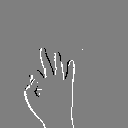
ASL letter: f